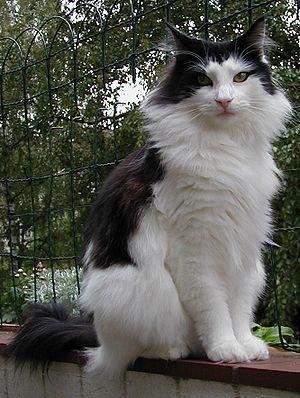
Le norvégien, également appelé chat des forêts norvégiennes ou norsk skogkatt, est une race de chat à poil mi-long originaire de Norvège. Ce chat de grande taille est caractérisé par sa fourrure à poils mi-longs très épaisse et son allure sauvage. D'apparence puissante, sa tête est caractérisée par son profil rectiligne et son menton fort.